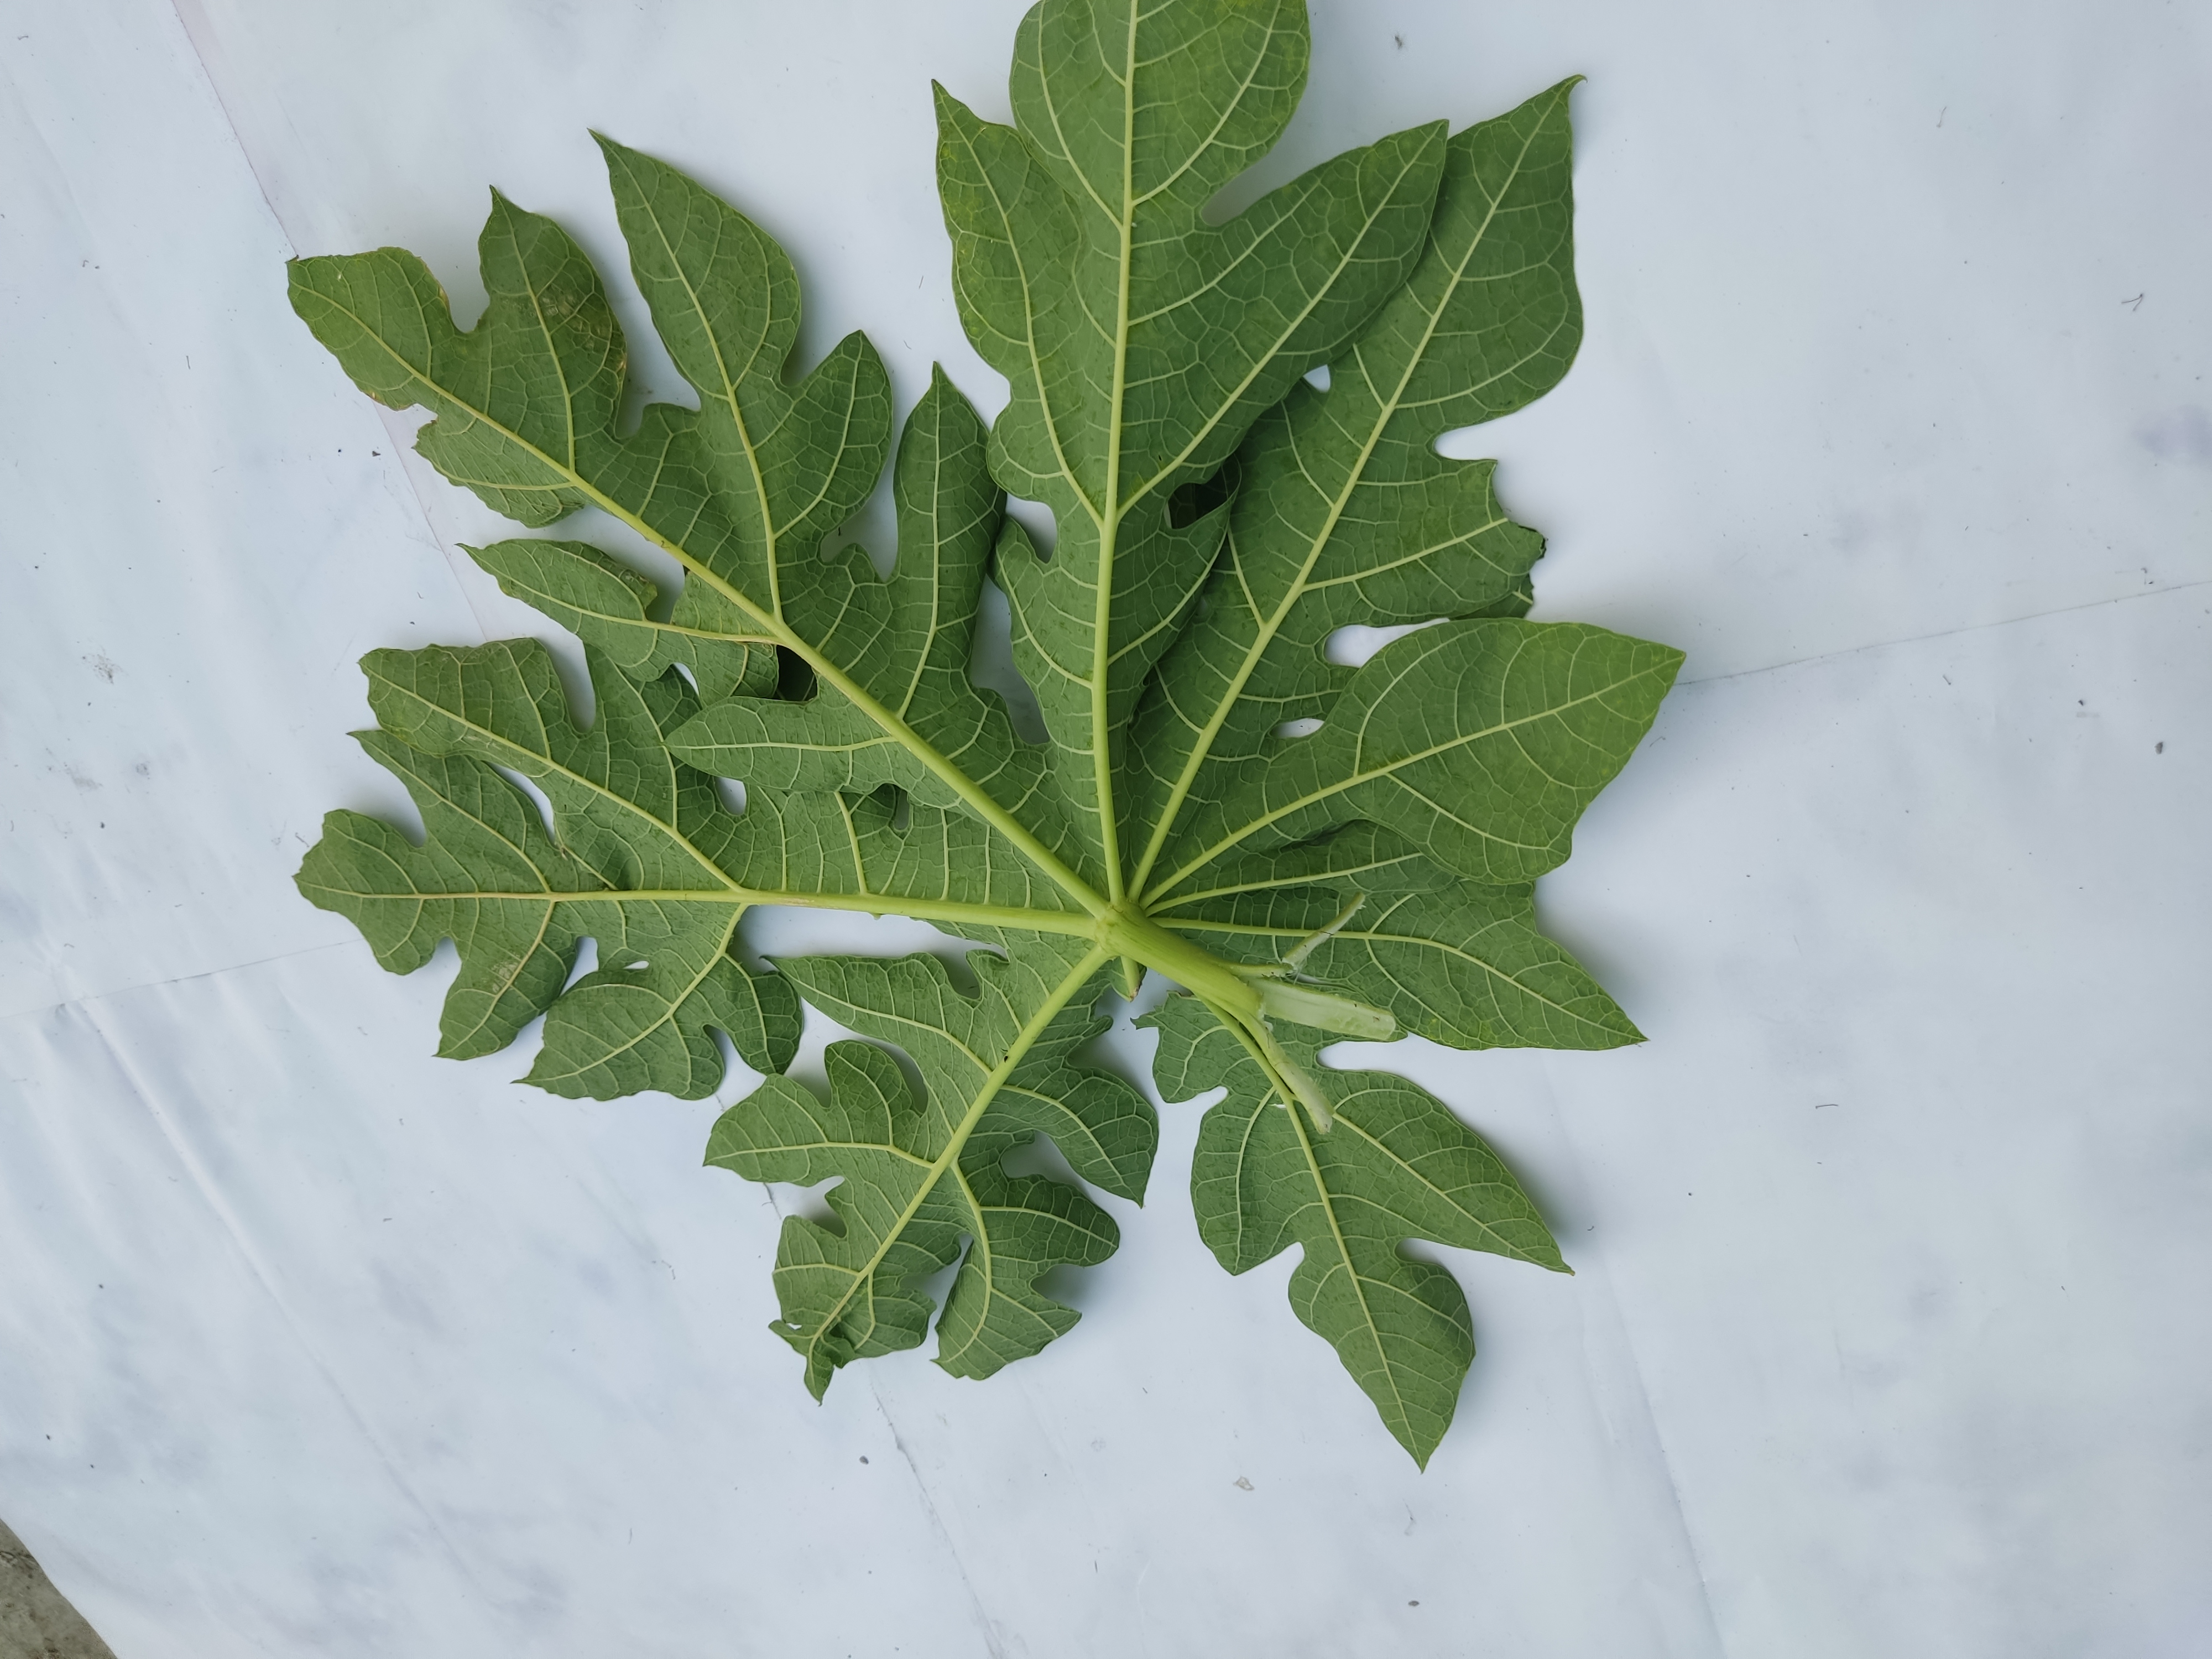
Label: Mosaic